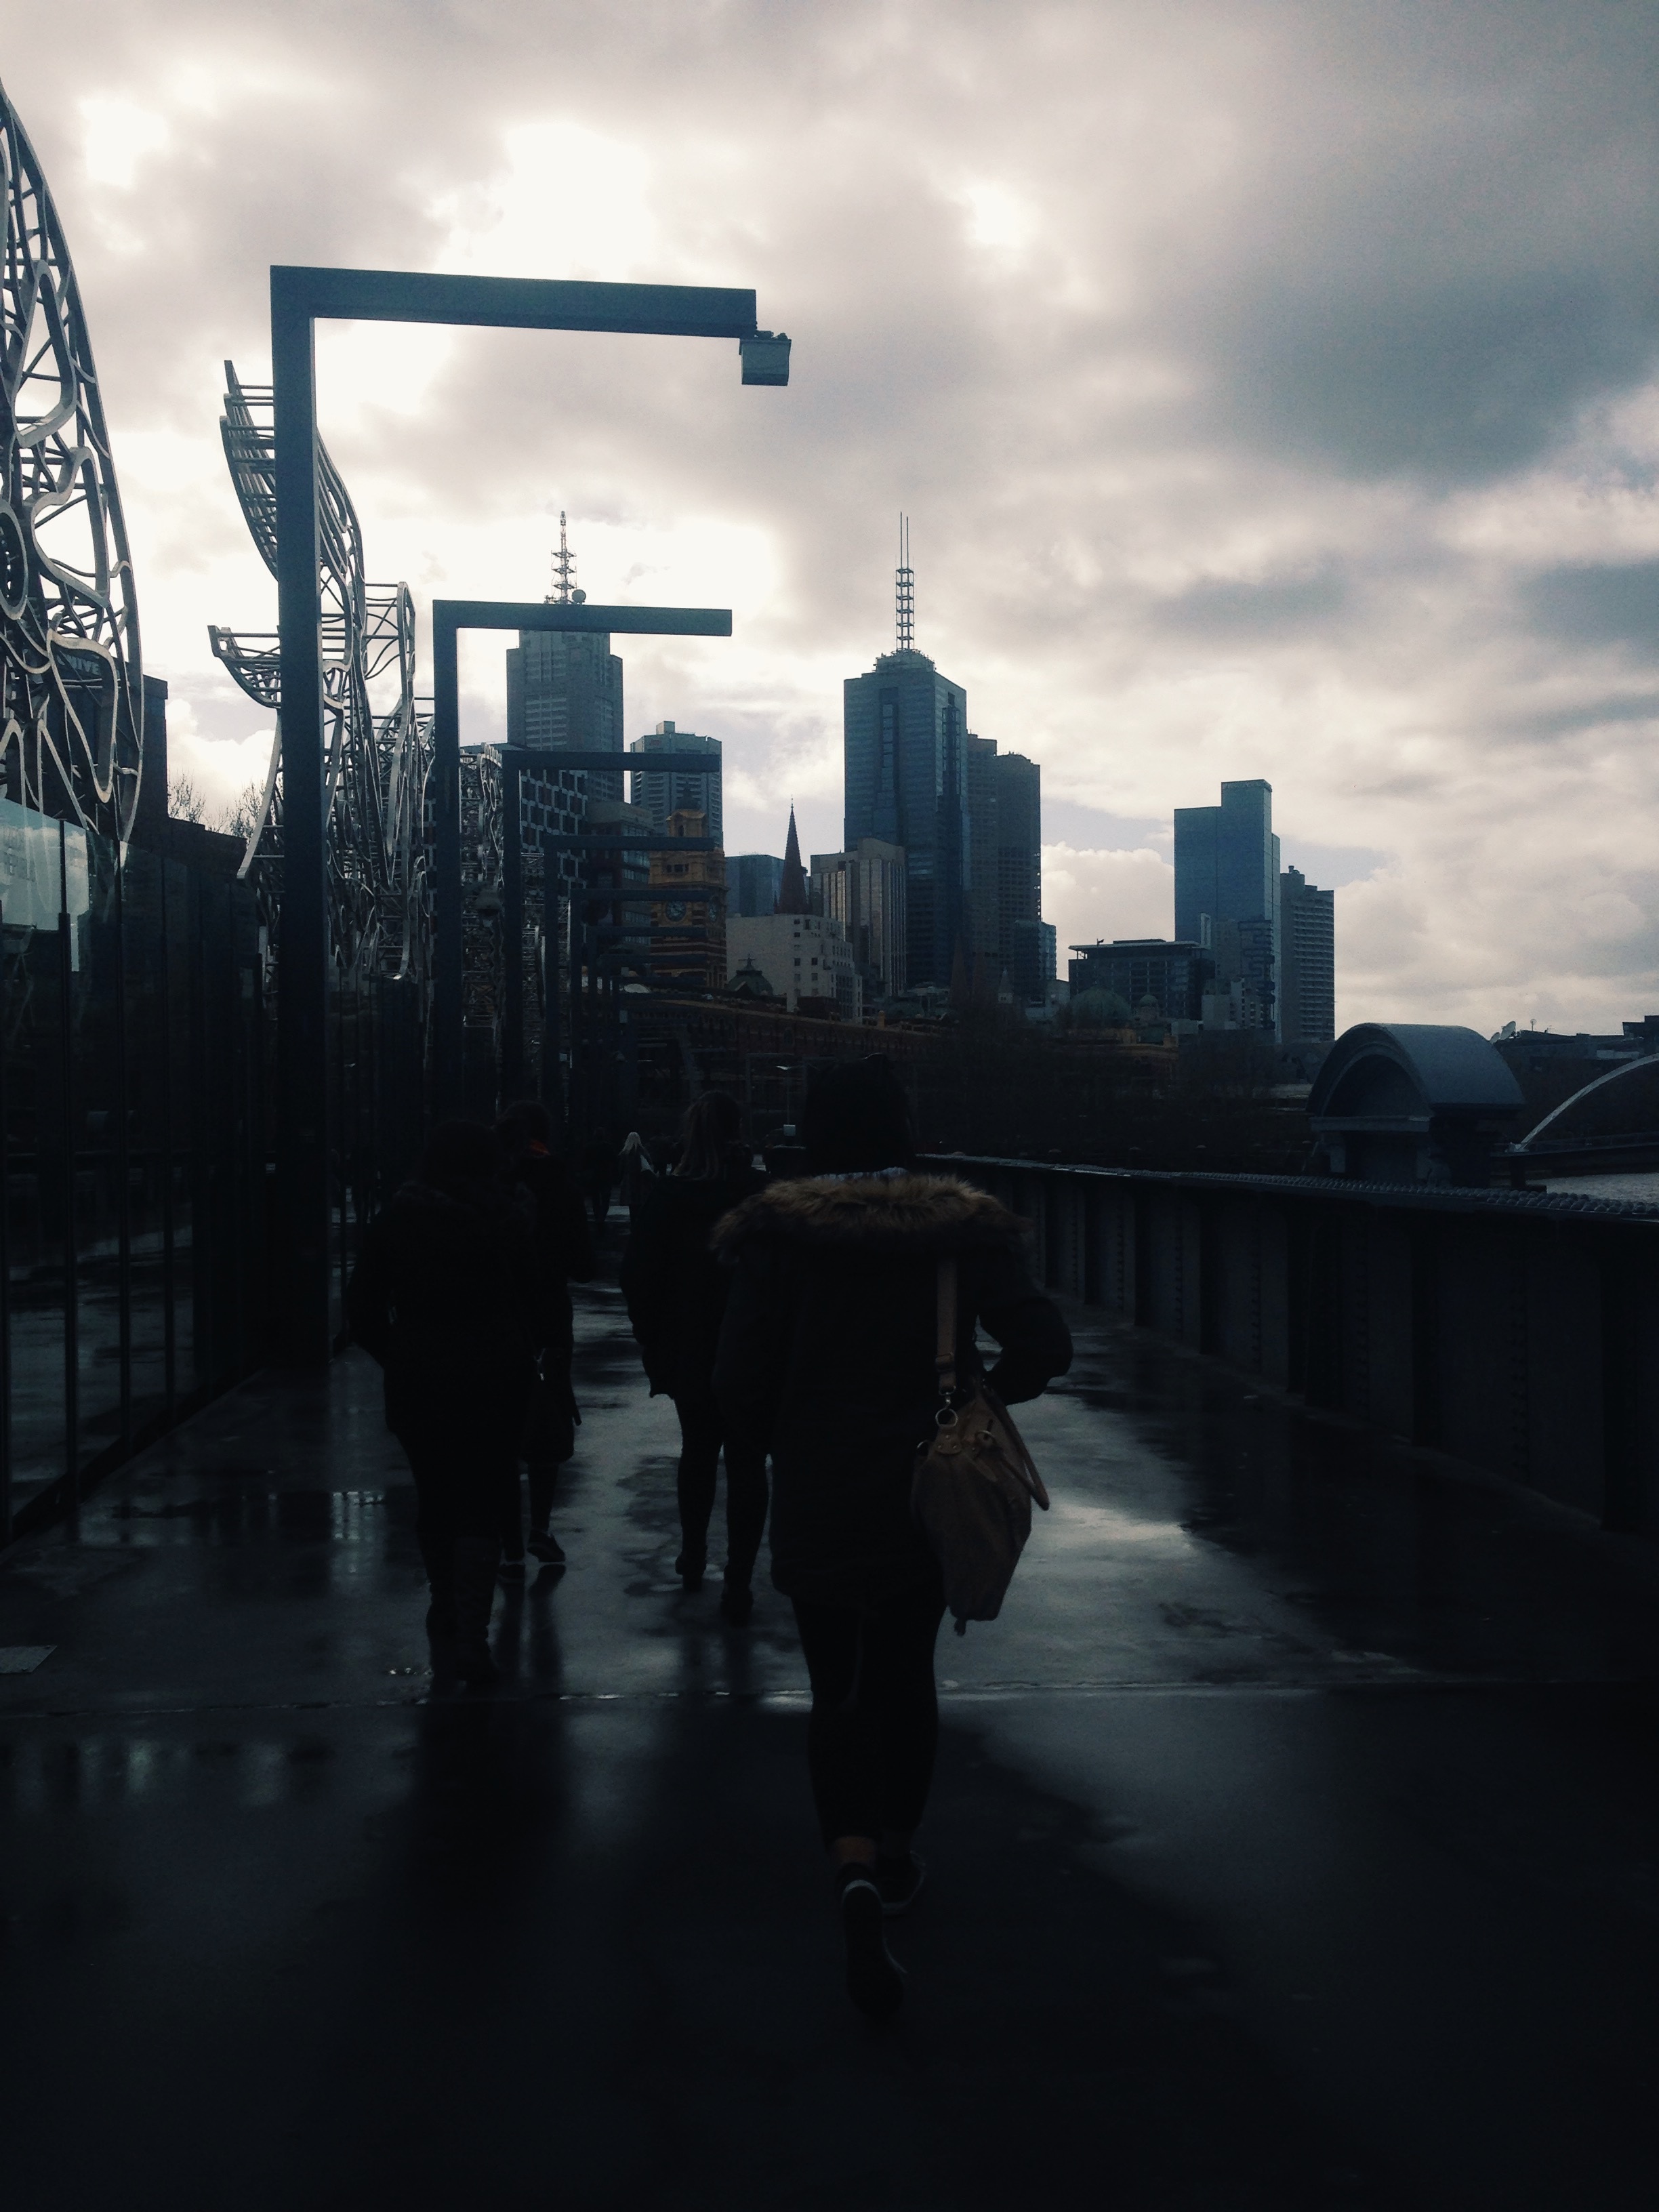
water, light, cloud, sky, sunset, bridge, skyline, sunlight, morning, city, skyscraper, cityscape, dusk, evening, reflection, darkness, waterway, urban area, atmospheric phenomenon, human settlement